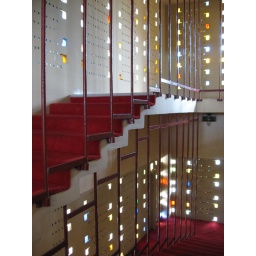
Stairwell illuminated by colorful glass blocks. The stairs are very shallow (only 4.5&amp;quot; rise per step).